Landmarks of Hoboken, New Jersey

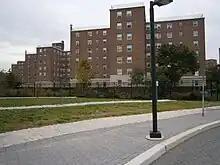
Hoboken Projects at 2nd Street Station

The Hoboken Projects are a complex of low-income apartments on the south western side of Hoboken, built in 1949.